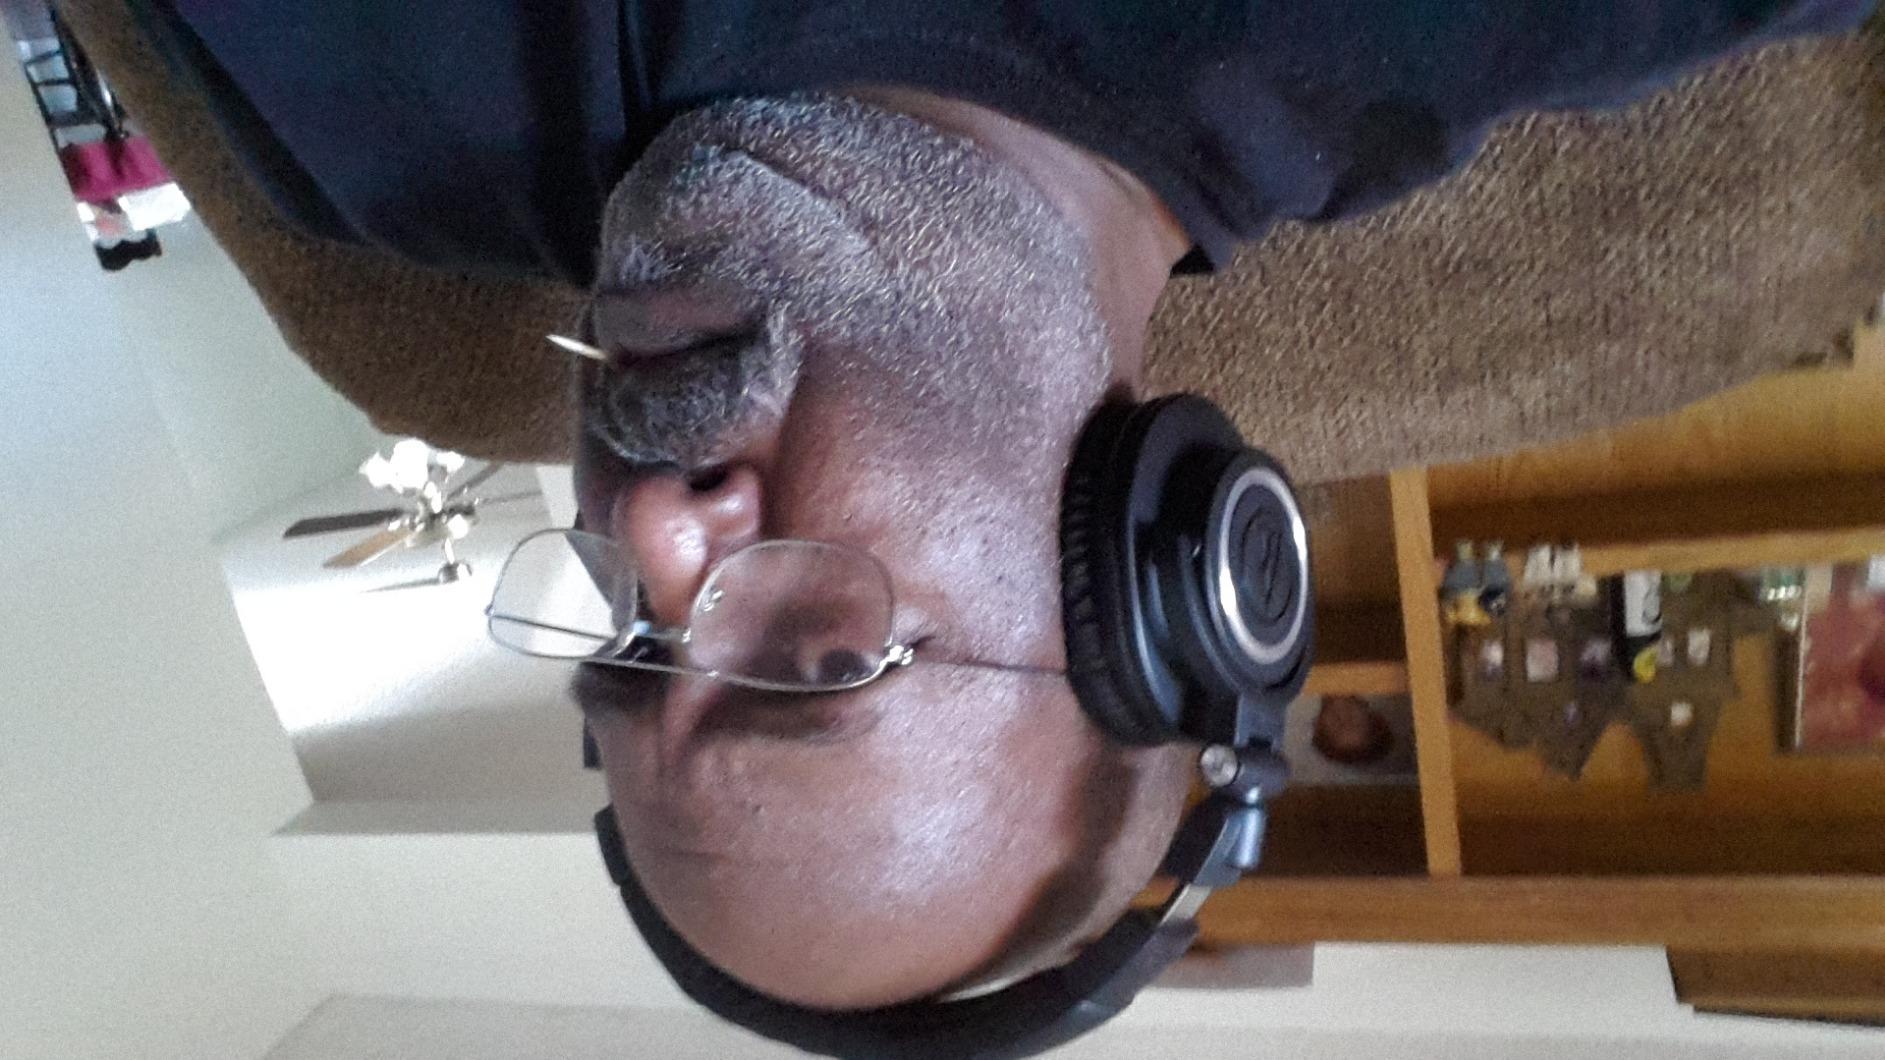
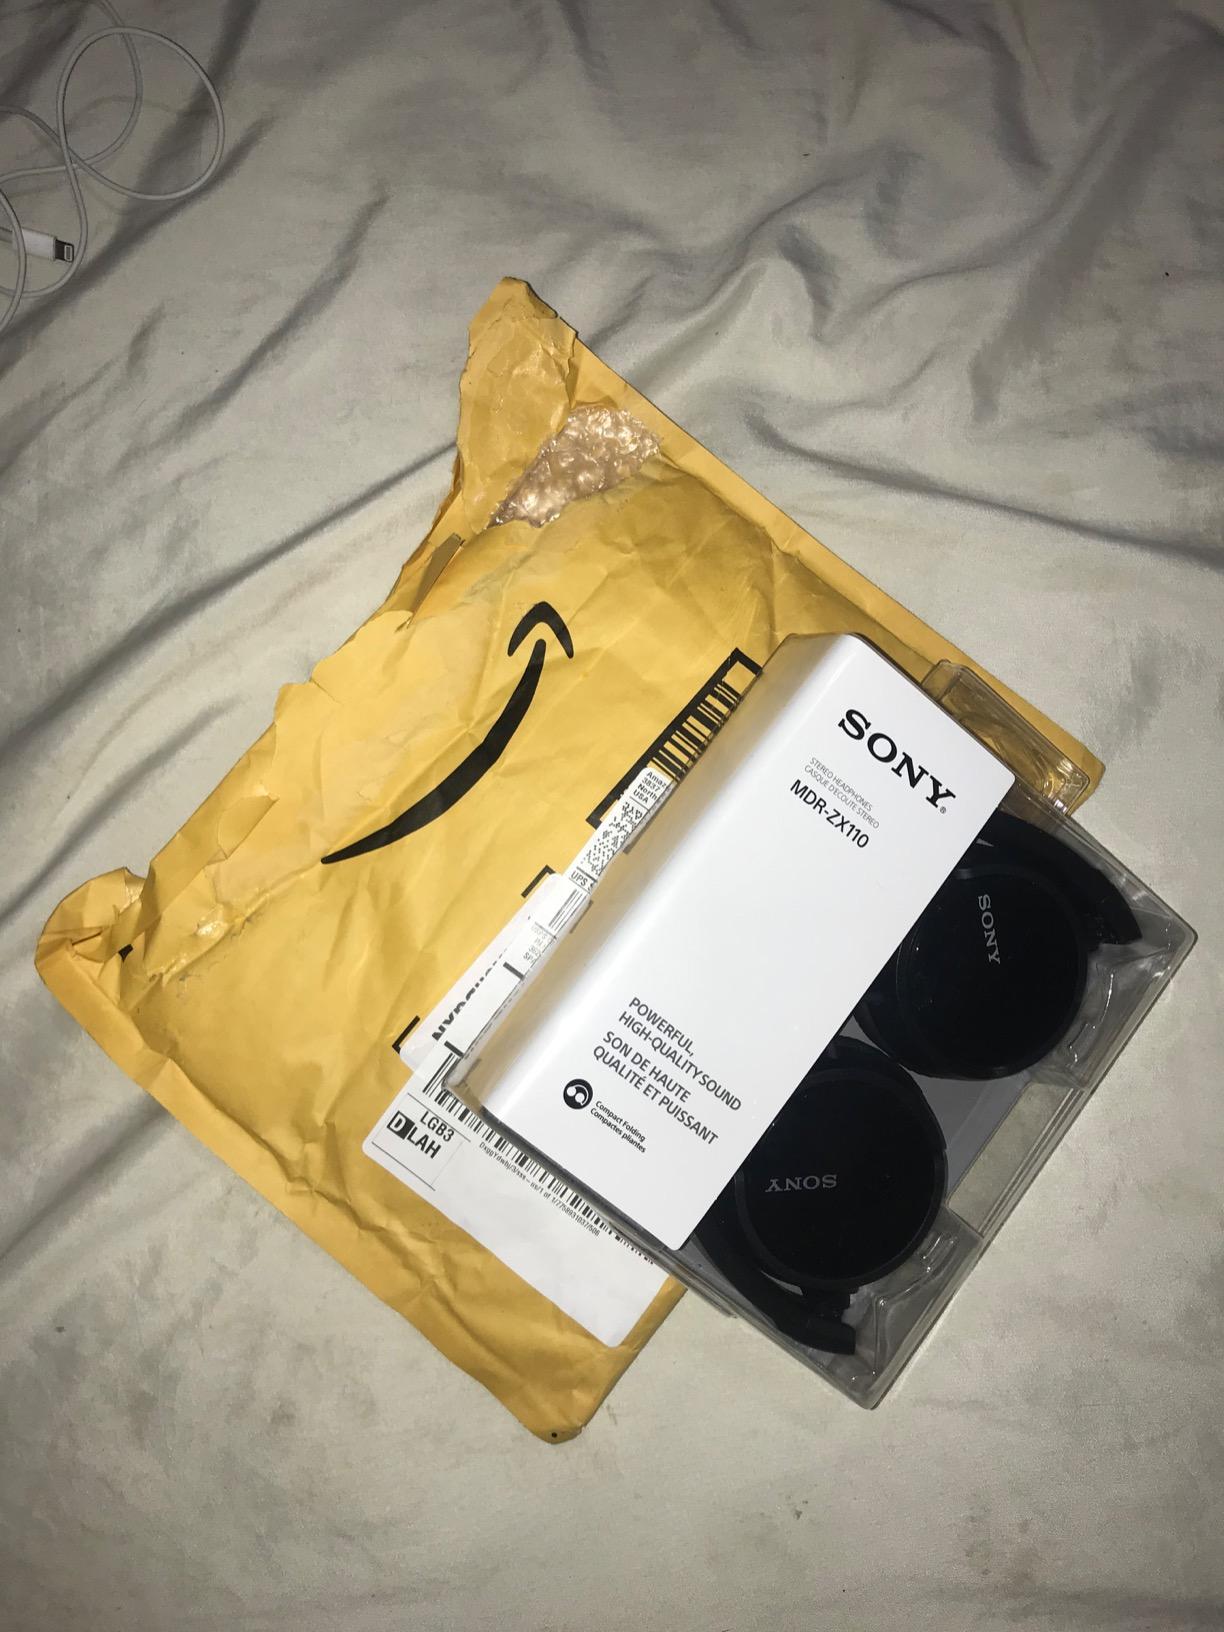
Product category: headphones
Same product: no